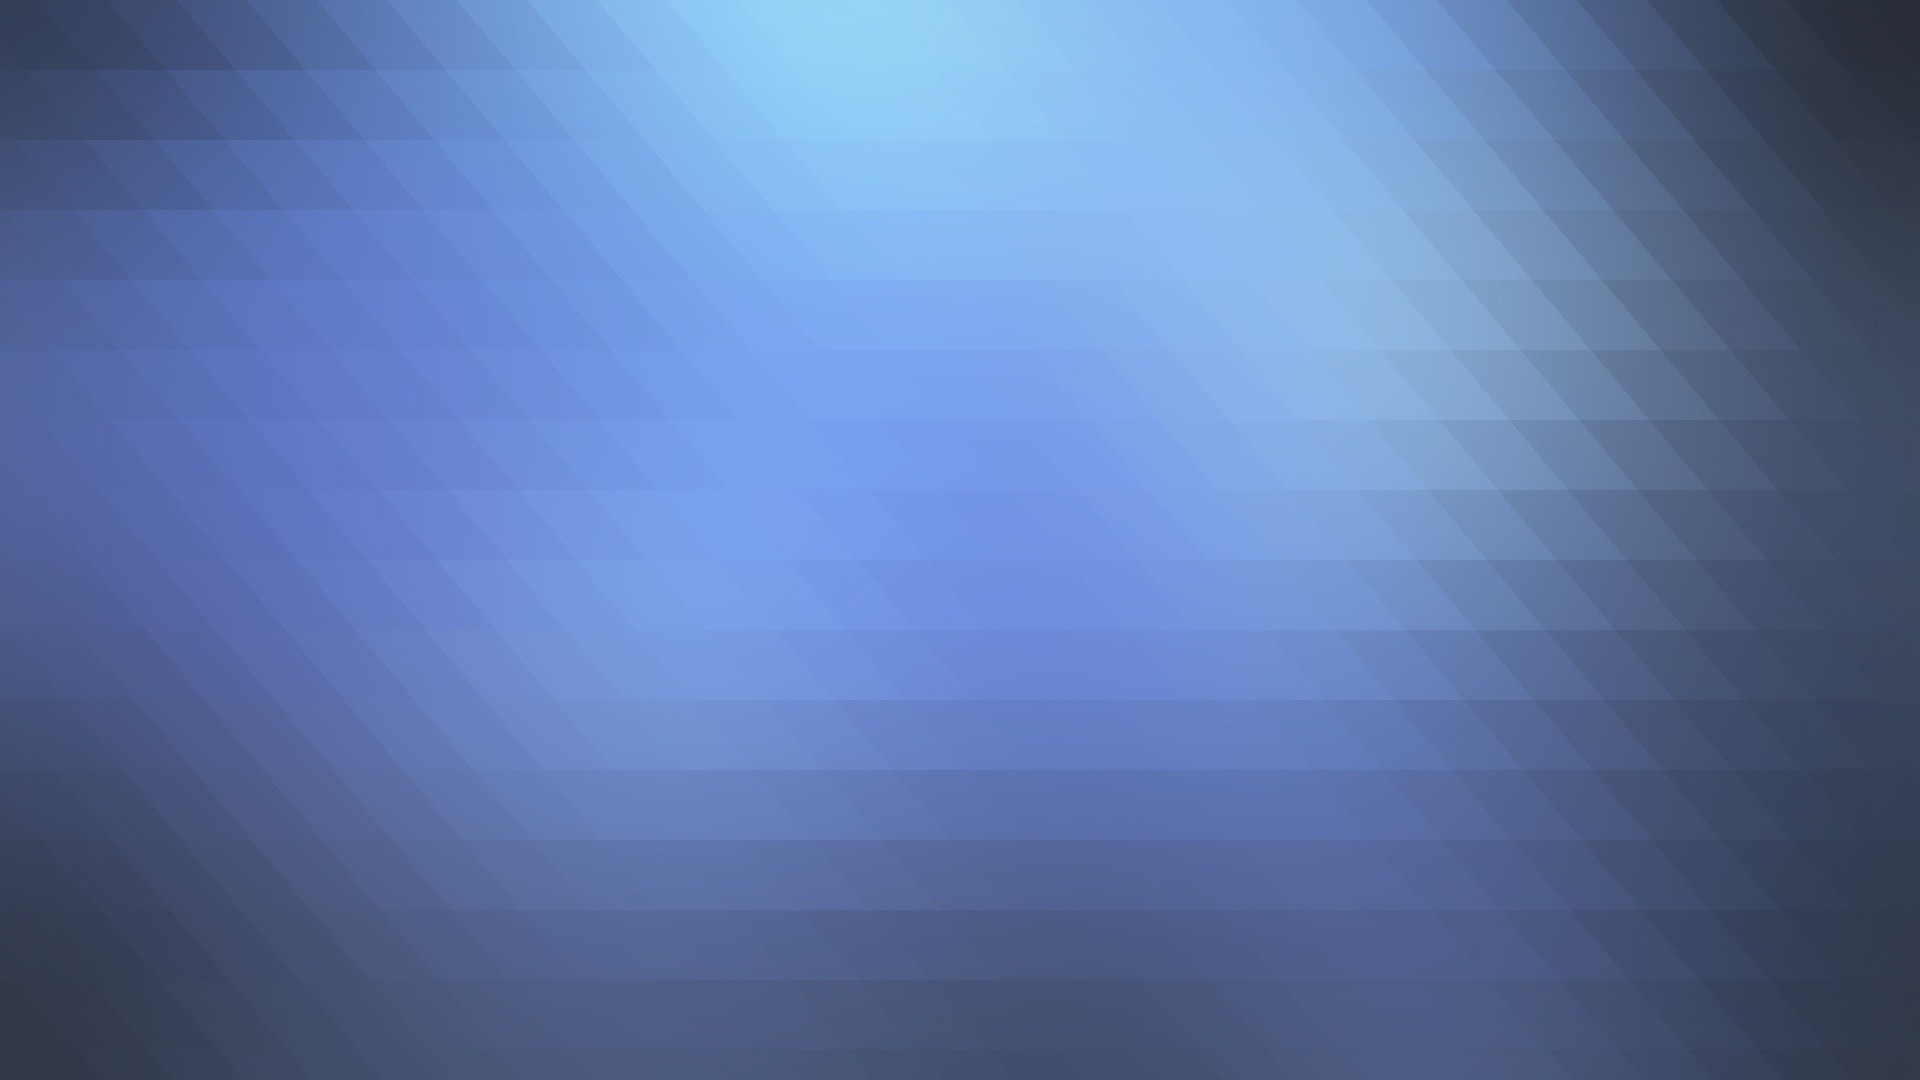
atmosphere, line, blue, circle, lens flare, font, background, gradient, text, shape, screenshot, computer wallpaper